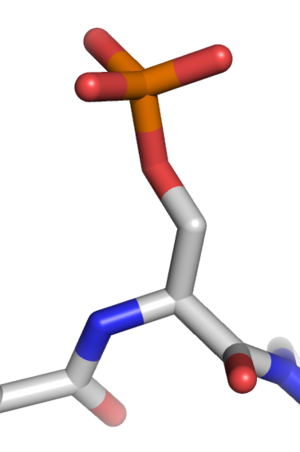
Fosforylering
A phosphorylated serine residue
Fosforylering betyder tilføjning af en fosfat-gruppe, PO₄³⁻